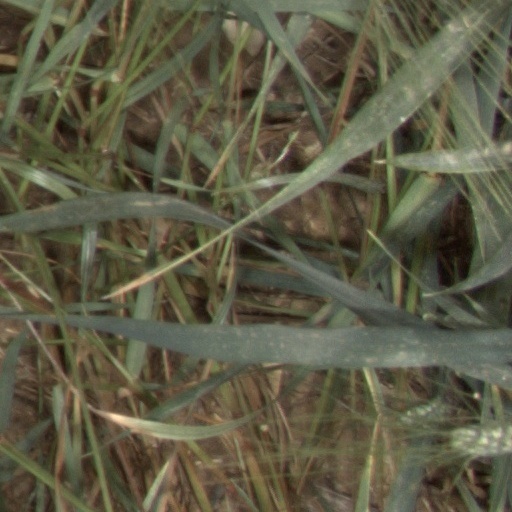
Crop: wheat